Uesugi Kenshin

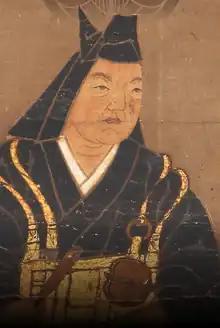
Uesugi Kenshin portrait close-up Rinsenji Temple

In 1563, Kenshin occupied Sano Domain of Kōzuke Province. He besieged Karasawa Castle against Sano Masatsune and made strong inroads into the region, forcing many of the smaller warlords to submit to him. By 1564 Kenshin controlled Echizen Province and Kōzuke Province.